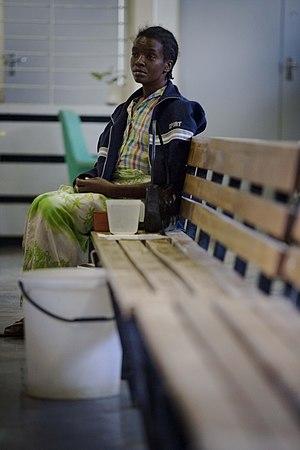
Le Zimbabwe est un pays sujet à de nombreuses maladies. Le pays a souvent dû faire face à de fortes épidémies, à l'instar de l'épidémie de choléra de 2008 au Zimbabwe.